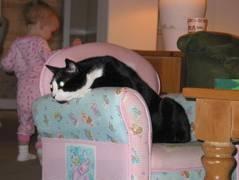
cat